James McDowell

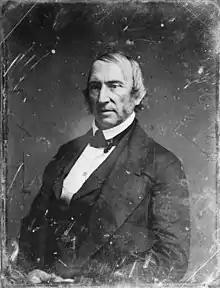
Daguerreotype portrait of Governor McDowell

James McDowell (October 13, 1795 – August 24, 1851) was the 29th Governor of Virginia from 1843 to 1846 and was a U.S. Congressman from 1846 to 1851.